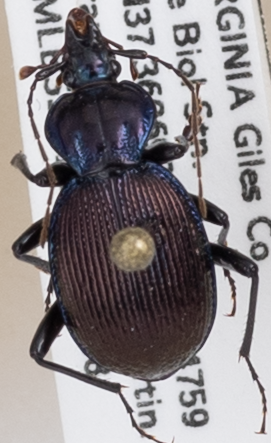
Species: Sphaeroderus canadensis lengi
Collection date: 2018-05-08
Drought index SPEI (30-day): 1.19
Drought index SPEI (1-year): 0.63
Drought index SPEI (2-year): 0.438